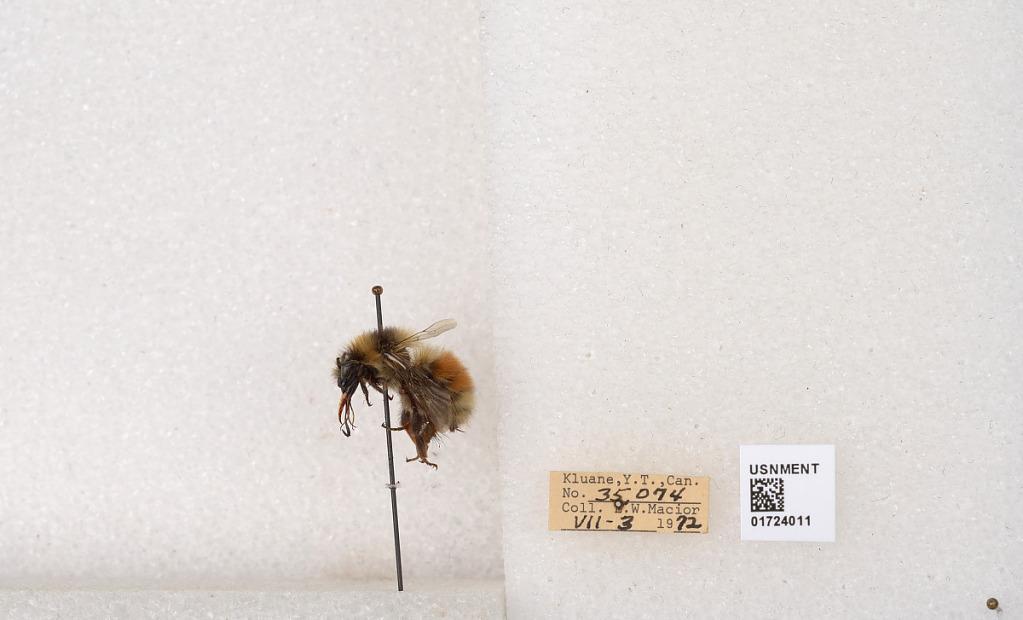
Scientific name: Bombus (Pyrobombus) sylvicola Kirby
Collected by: L. Macior
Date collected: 1972-7-3
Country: Canada
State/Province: Yukon Territory
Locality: Kluane National Park and Reserve
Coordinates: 60.7493, -139.504